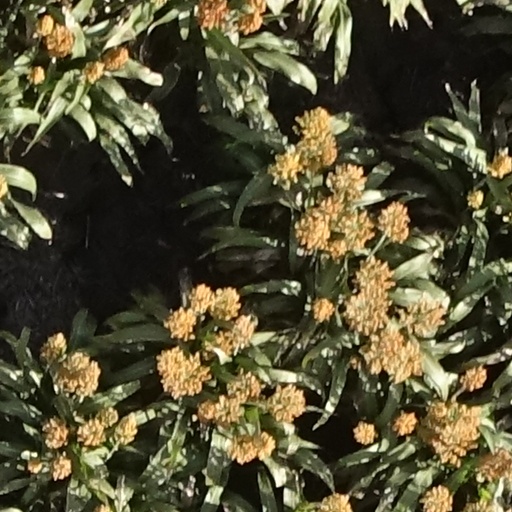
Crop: sorghum